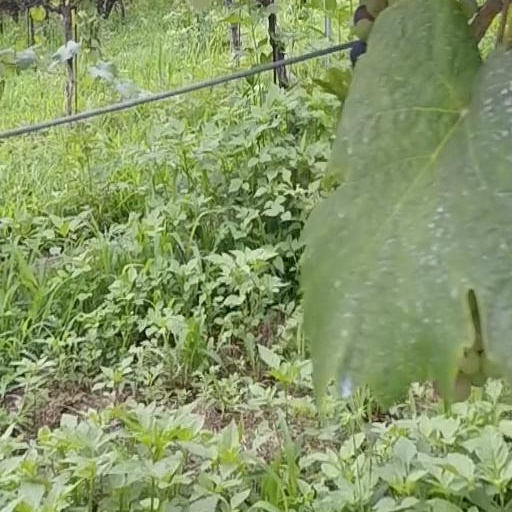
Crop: grape